U.S. Route 400

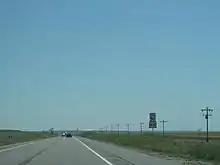
US 50 and US 400 eastbound

US 400 and US 50 enter Kansas west of Coolidge. They run concurrently through Garden City, where it intersects US 83 and separate at Dodge City, which is where it intersects US 56 and US 283. It continues southeast from Dodge City and first intersects US 54 at Mullinville.